Barton Transport

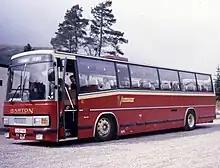
Plaxton Paramount bodied DAF MB200

In October 1908, Thomas Henry Barton used a Durham Churchill charabanc to start the company's first service, between Long Eaton and the Nottingham Goose Fair. (Many years later, in 1953, Barton built a replica of its original Durham Churchill vehicle, using a Daimler chassis dating from 1911.)